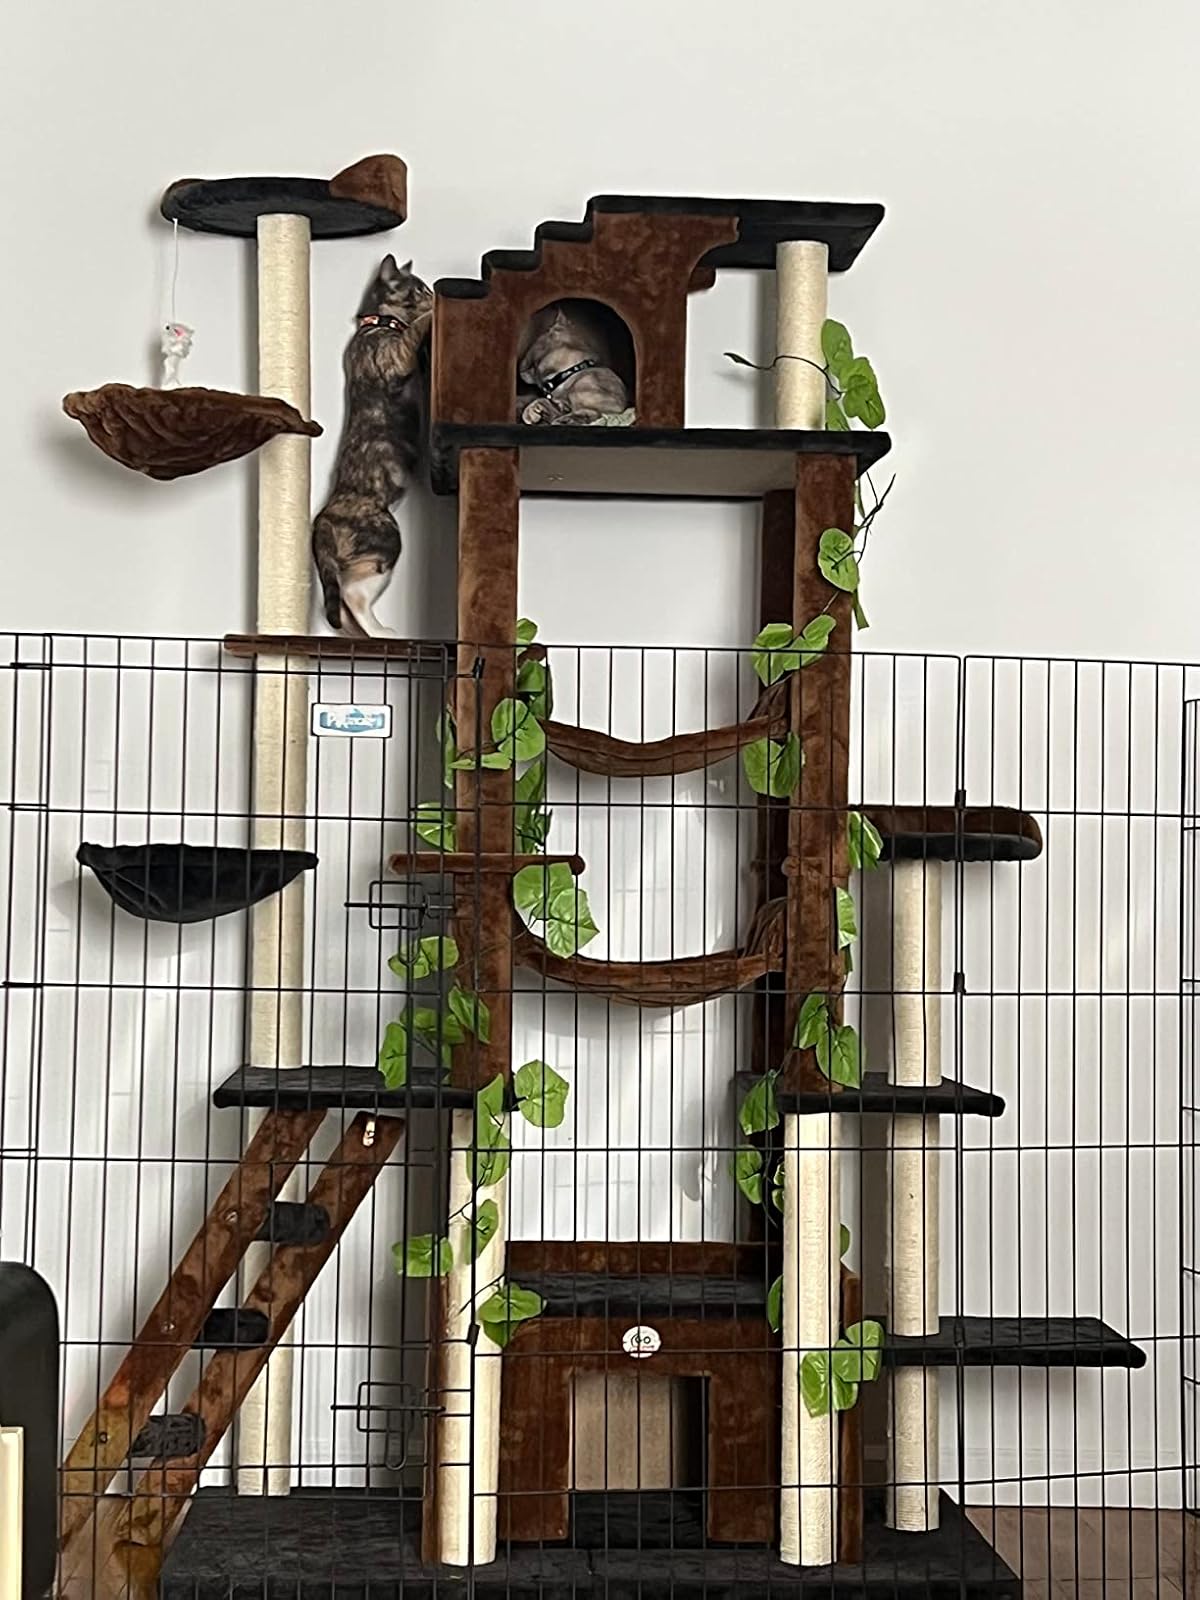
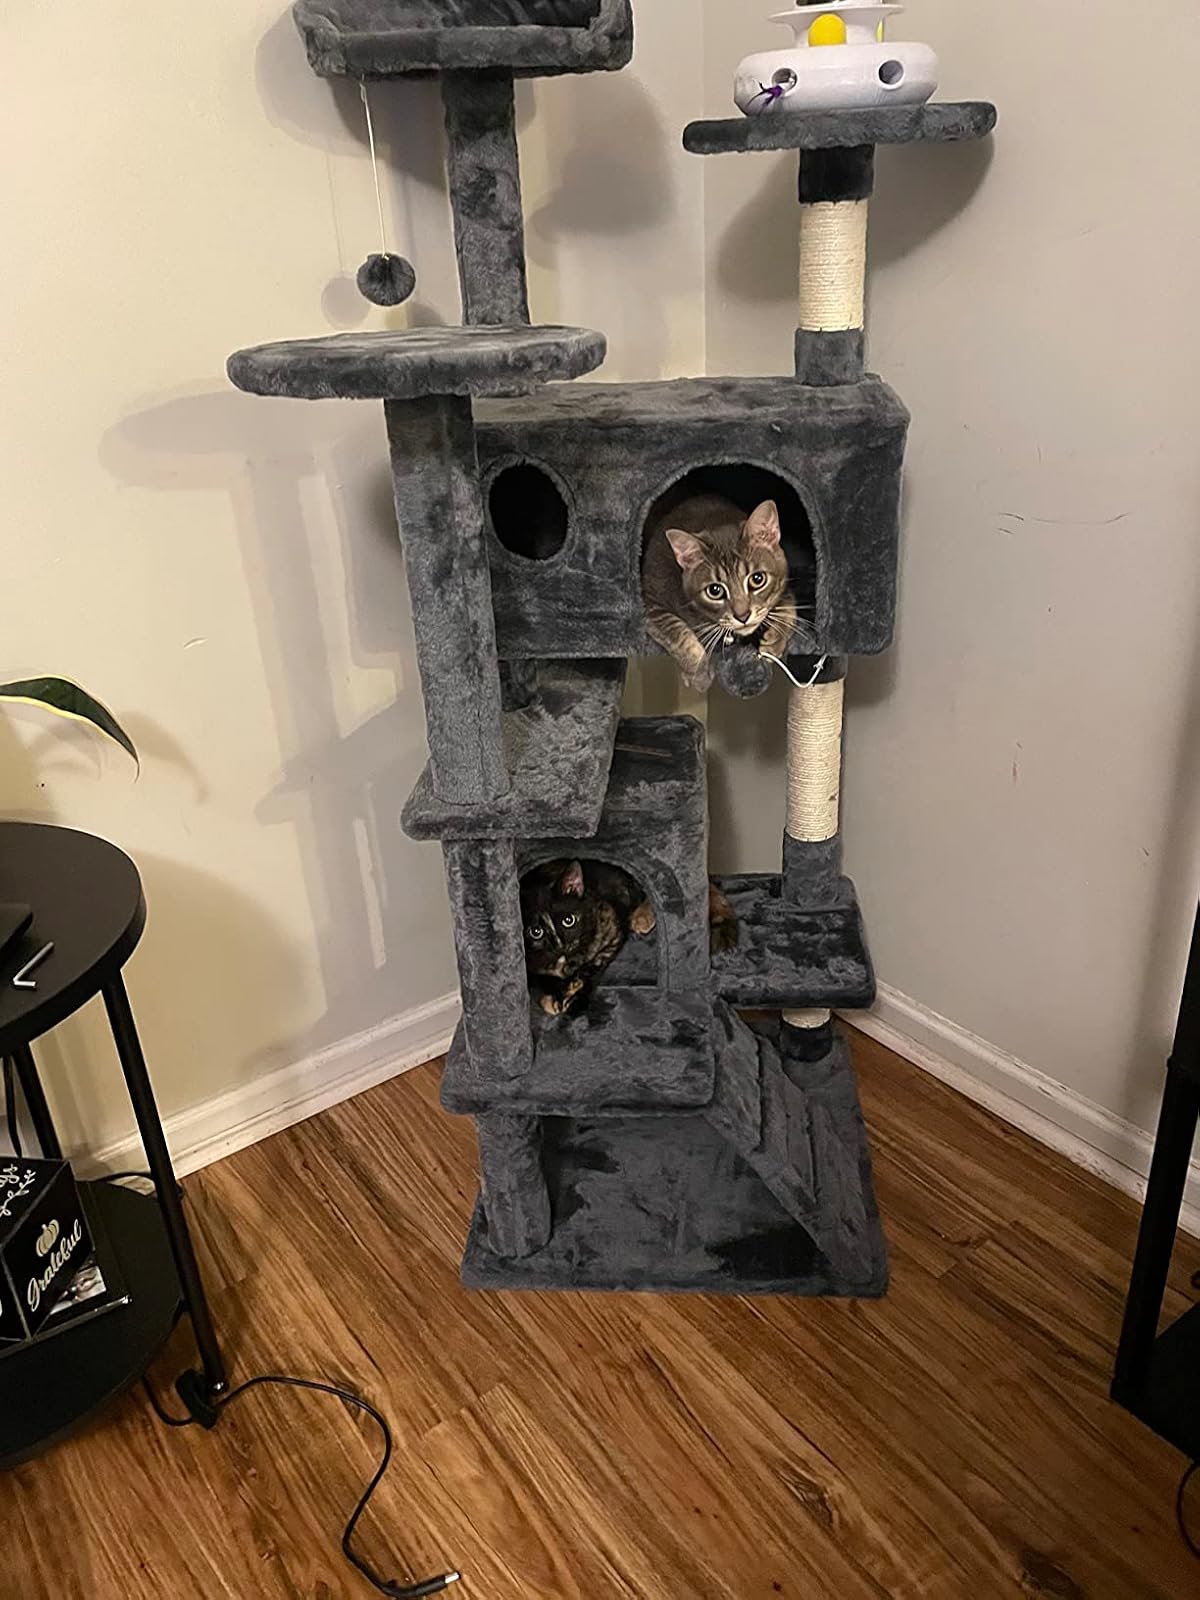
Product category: items_cat tree
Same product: no